Abid Qaiyum Suleri

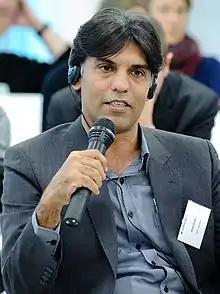
Abid Qaiyum Suleri, 2010

Abid Qaiyum Suleri (born 9 September 1969) is a Pakistani social policy analyst and development practitioner with a PhD in Food Security from University of Greenwich, UK. He has been the Executive Director of the Sustainable Development Policy Institute since 2007. Suleri gives policy advice and serves on various policy forums/advisory boards at national, regional, and international levels. Currently he is a member of the Prime Minister's Economic Advisory Council; member of the National Advisory Committee of Planning Commission of Pakistan; and of Trade Policy Advisory Committee, Government of Pakistan. He serves on Board of Studies of various universities and also a member of Government of Punjab Vice Chancellor's search committee for Agricultural Universities in Punjab.